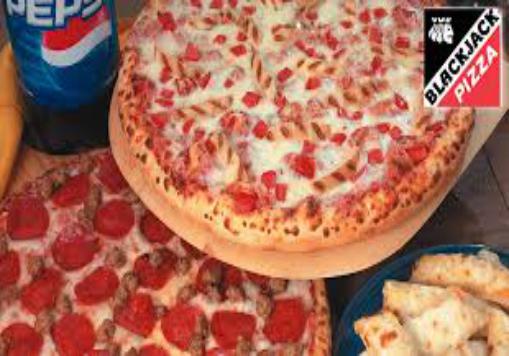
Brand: Blackjack Pizza
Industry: Food